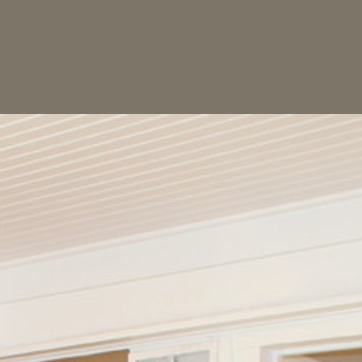
Material: painted